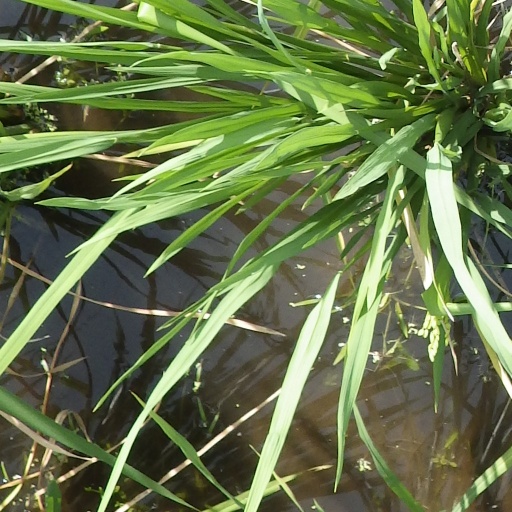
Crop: rice